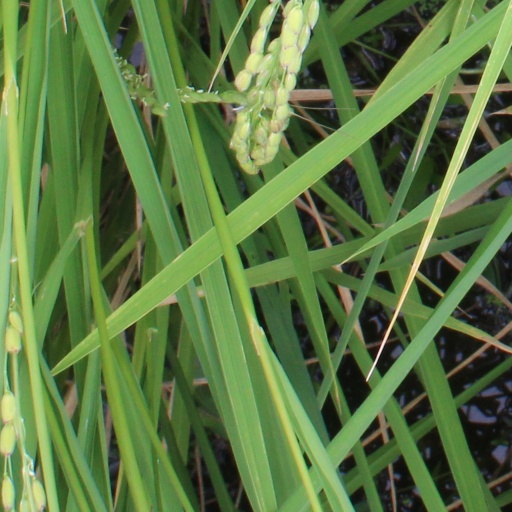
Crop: rice